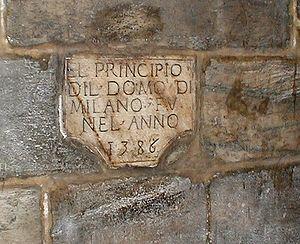
La Basilica Cattedrale Metropolitana della Natività della Beata Vergine Maria est située sur la piazza del Duomo, à Milan, en Italie. Dédiée à la Nativité de Marie, elle est le siège de l'archevêque de Milan. La cathédrale a pris près de six siècles à être achevée.